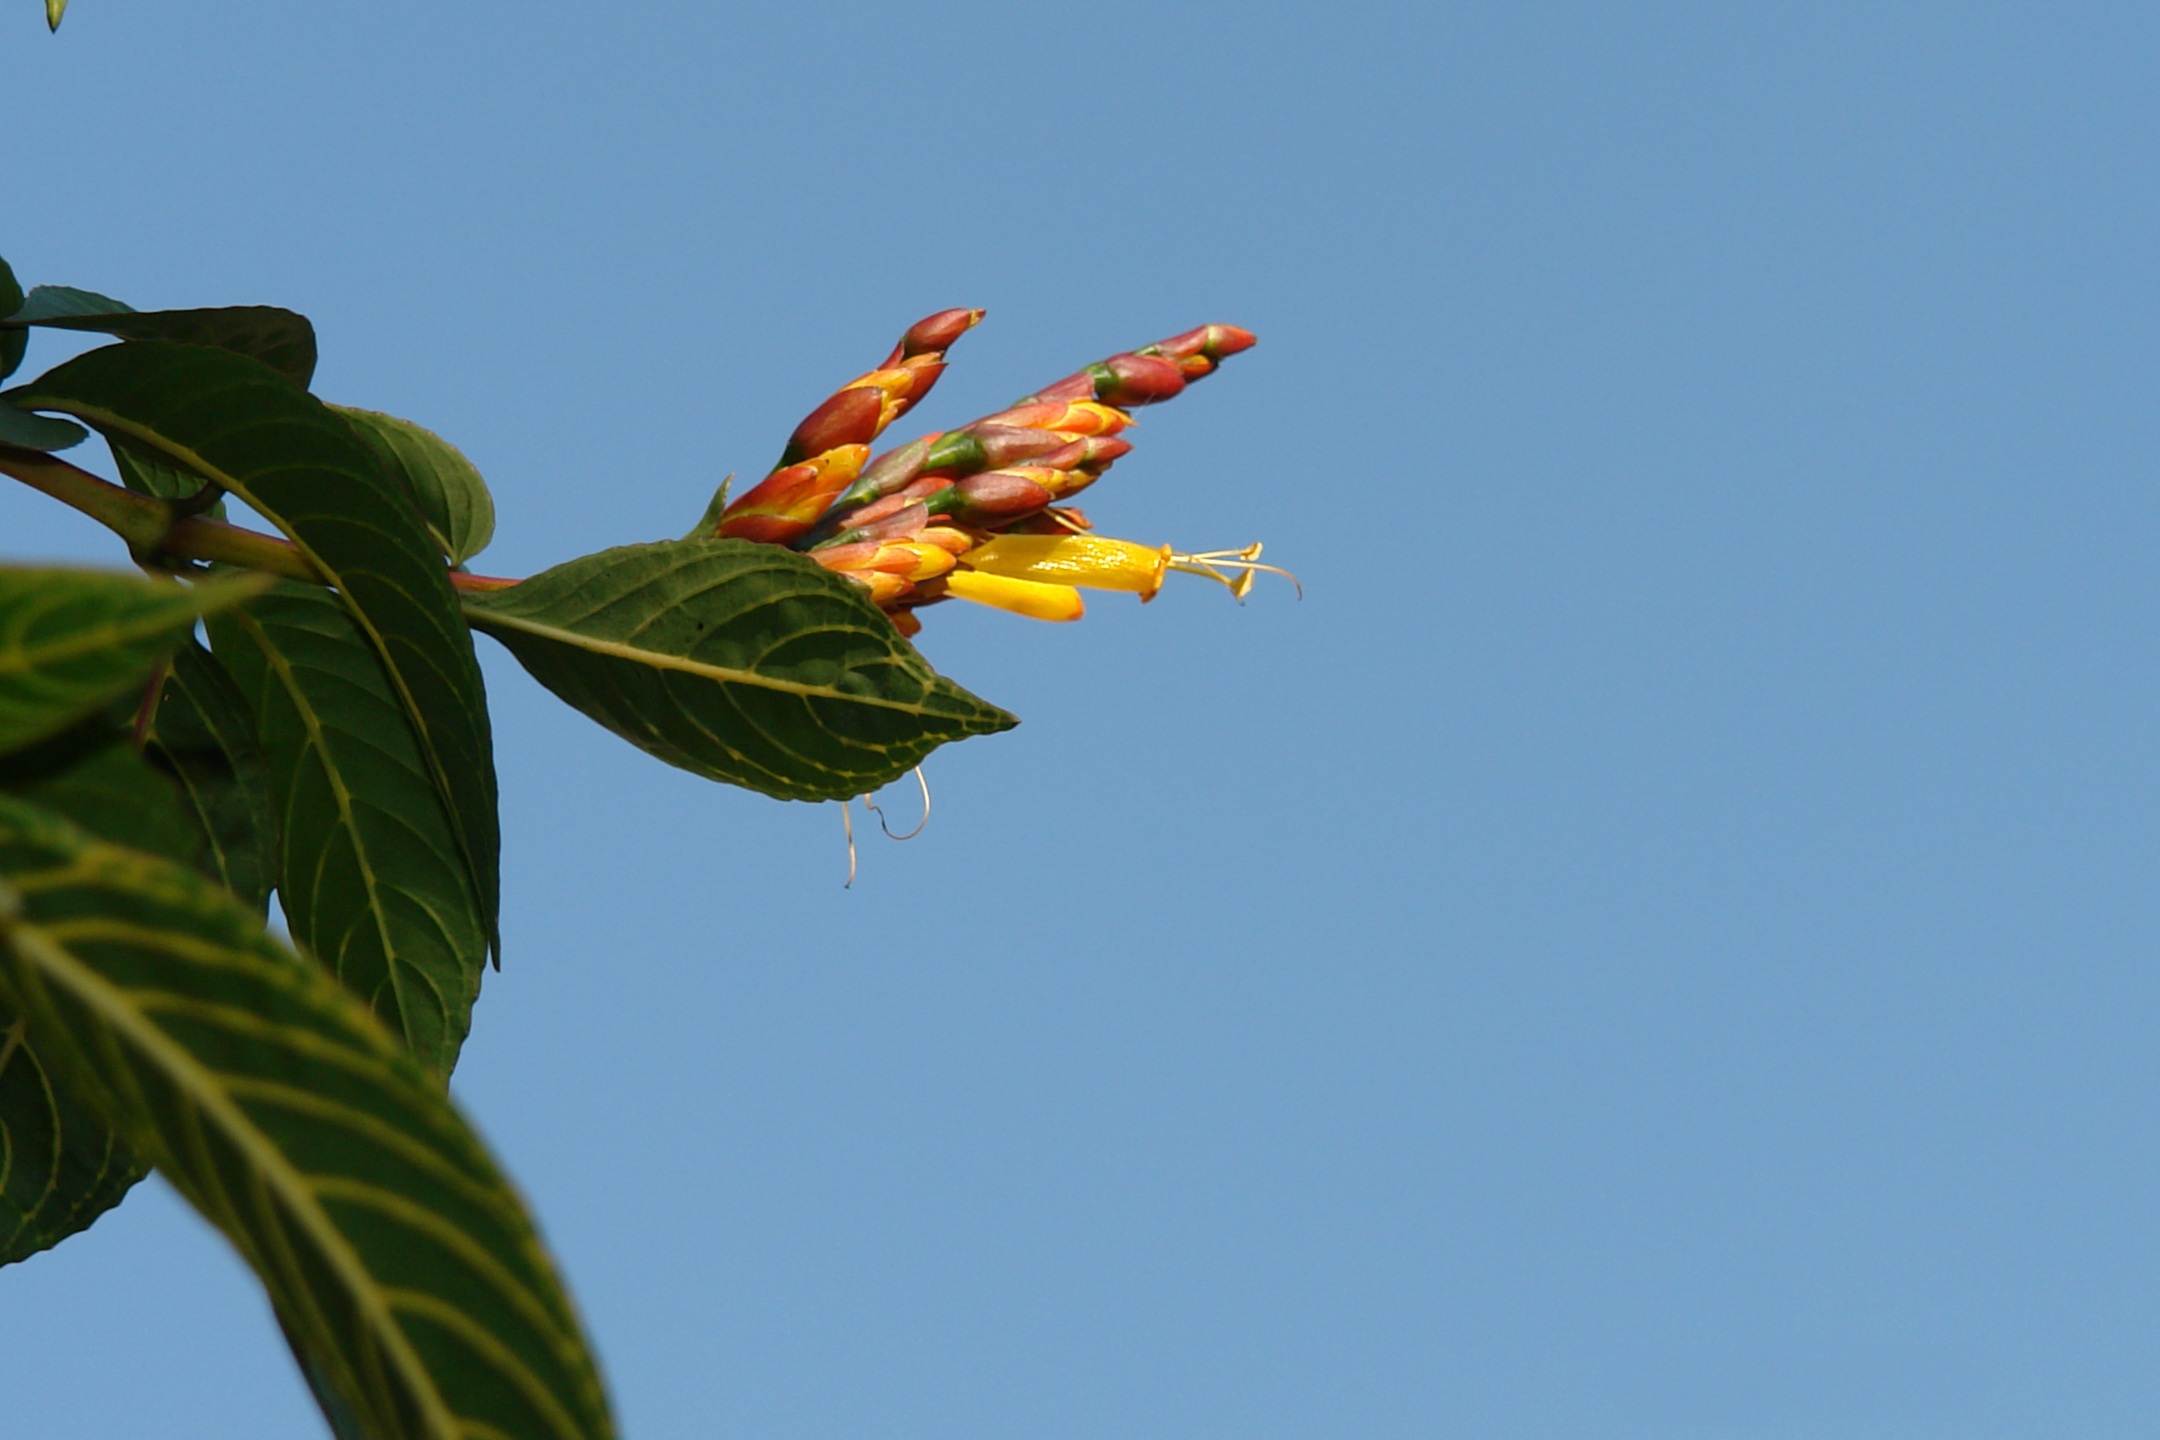
tree, nature, branch, blossom, plant, sky, leaf, flower, blooming, blue, flora, petals, fleur, beautiful